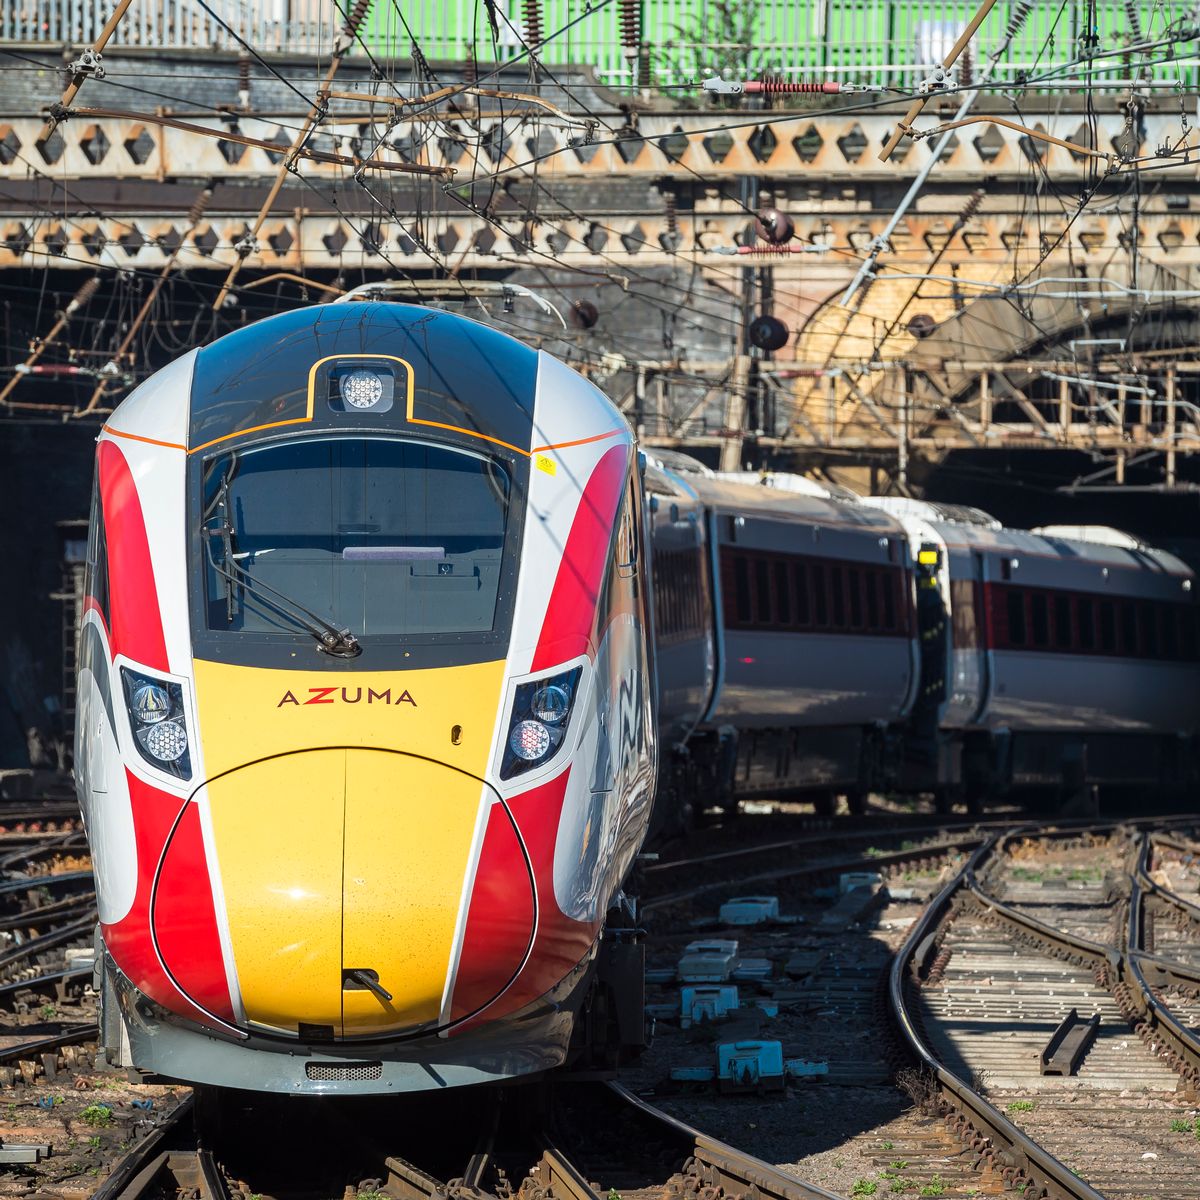
Vehicle type: Trains